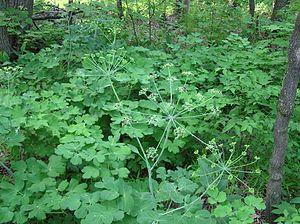
La sous-tribu des Daucinae est une sous-tribu de plantes de la sous-famille des Apioideae dans la famille des Apiaceae.
Laser est un genre de plantes herbacées de la famille des Apiaceae.